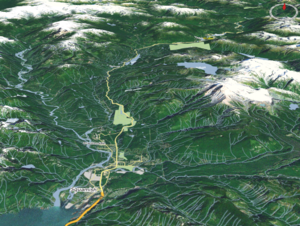
De gauche à droite (d'ouest en est)
L'expression anglaise Sea to sky highway est le surnom donné à la portion de l'autoroute provinciale 99 de Colombie-Britannique au Canada, qui se situe au nord de la ville de Horseshoe Bay, le long de la rive de la baie Howe. En effet ce tronçon de l'autoroute part de la mer pour atteindre les hautes montagnes de Whistler.